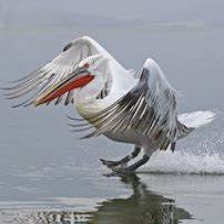
Species: DALMATIAN PELICAN
Scientific name: PELECANUS CRISPUS